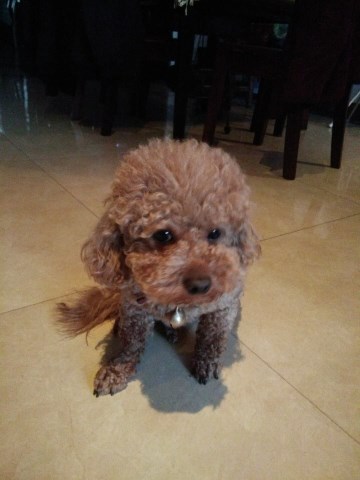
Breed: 7449-n000128-teddy